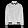
Label: Coat